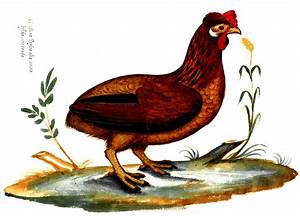
Label: chicken